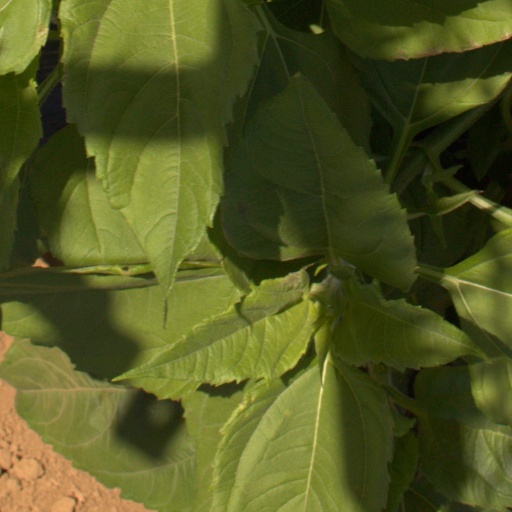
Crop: Jerusalem artichoke